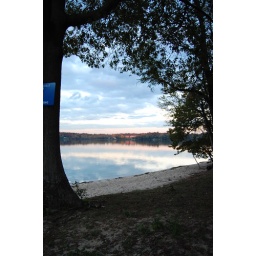
you can see the sky reflected in the water